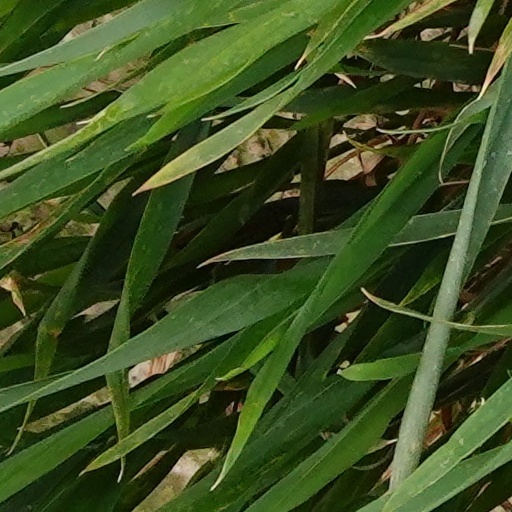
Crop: wheat